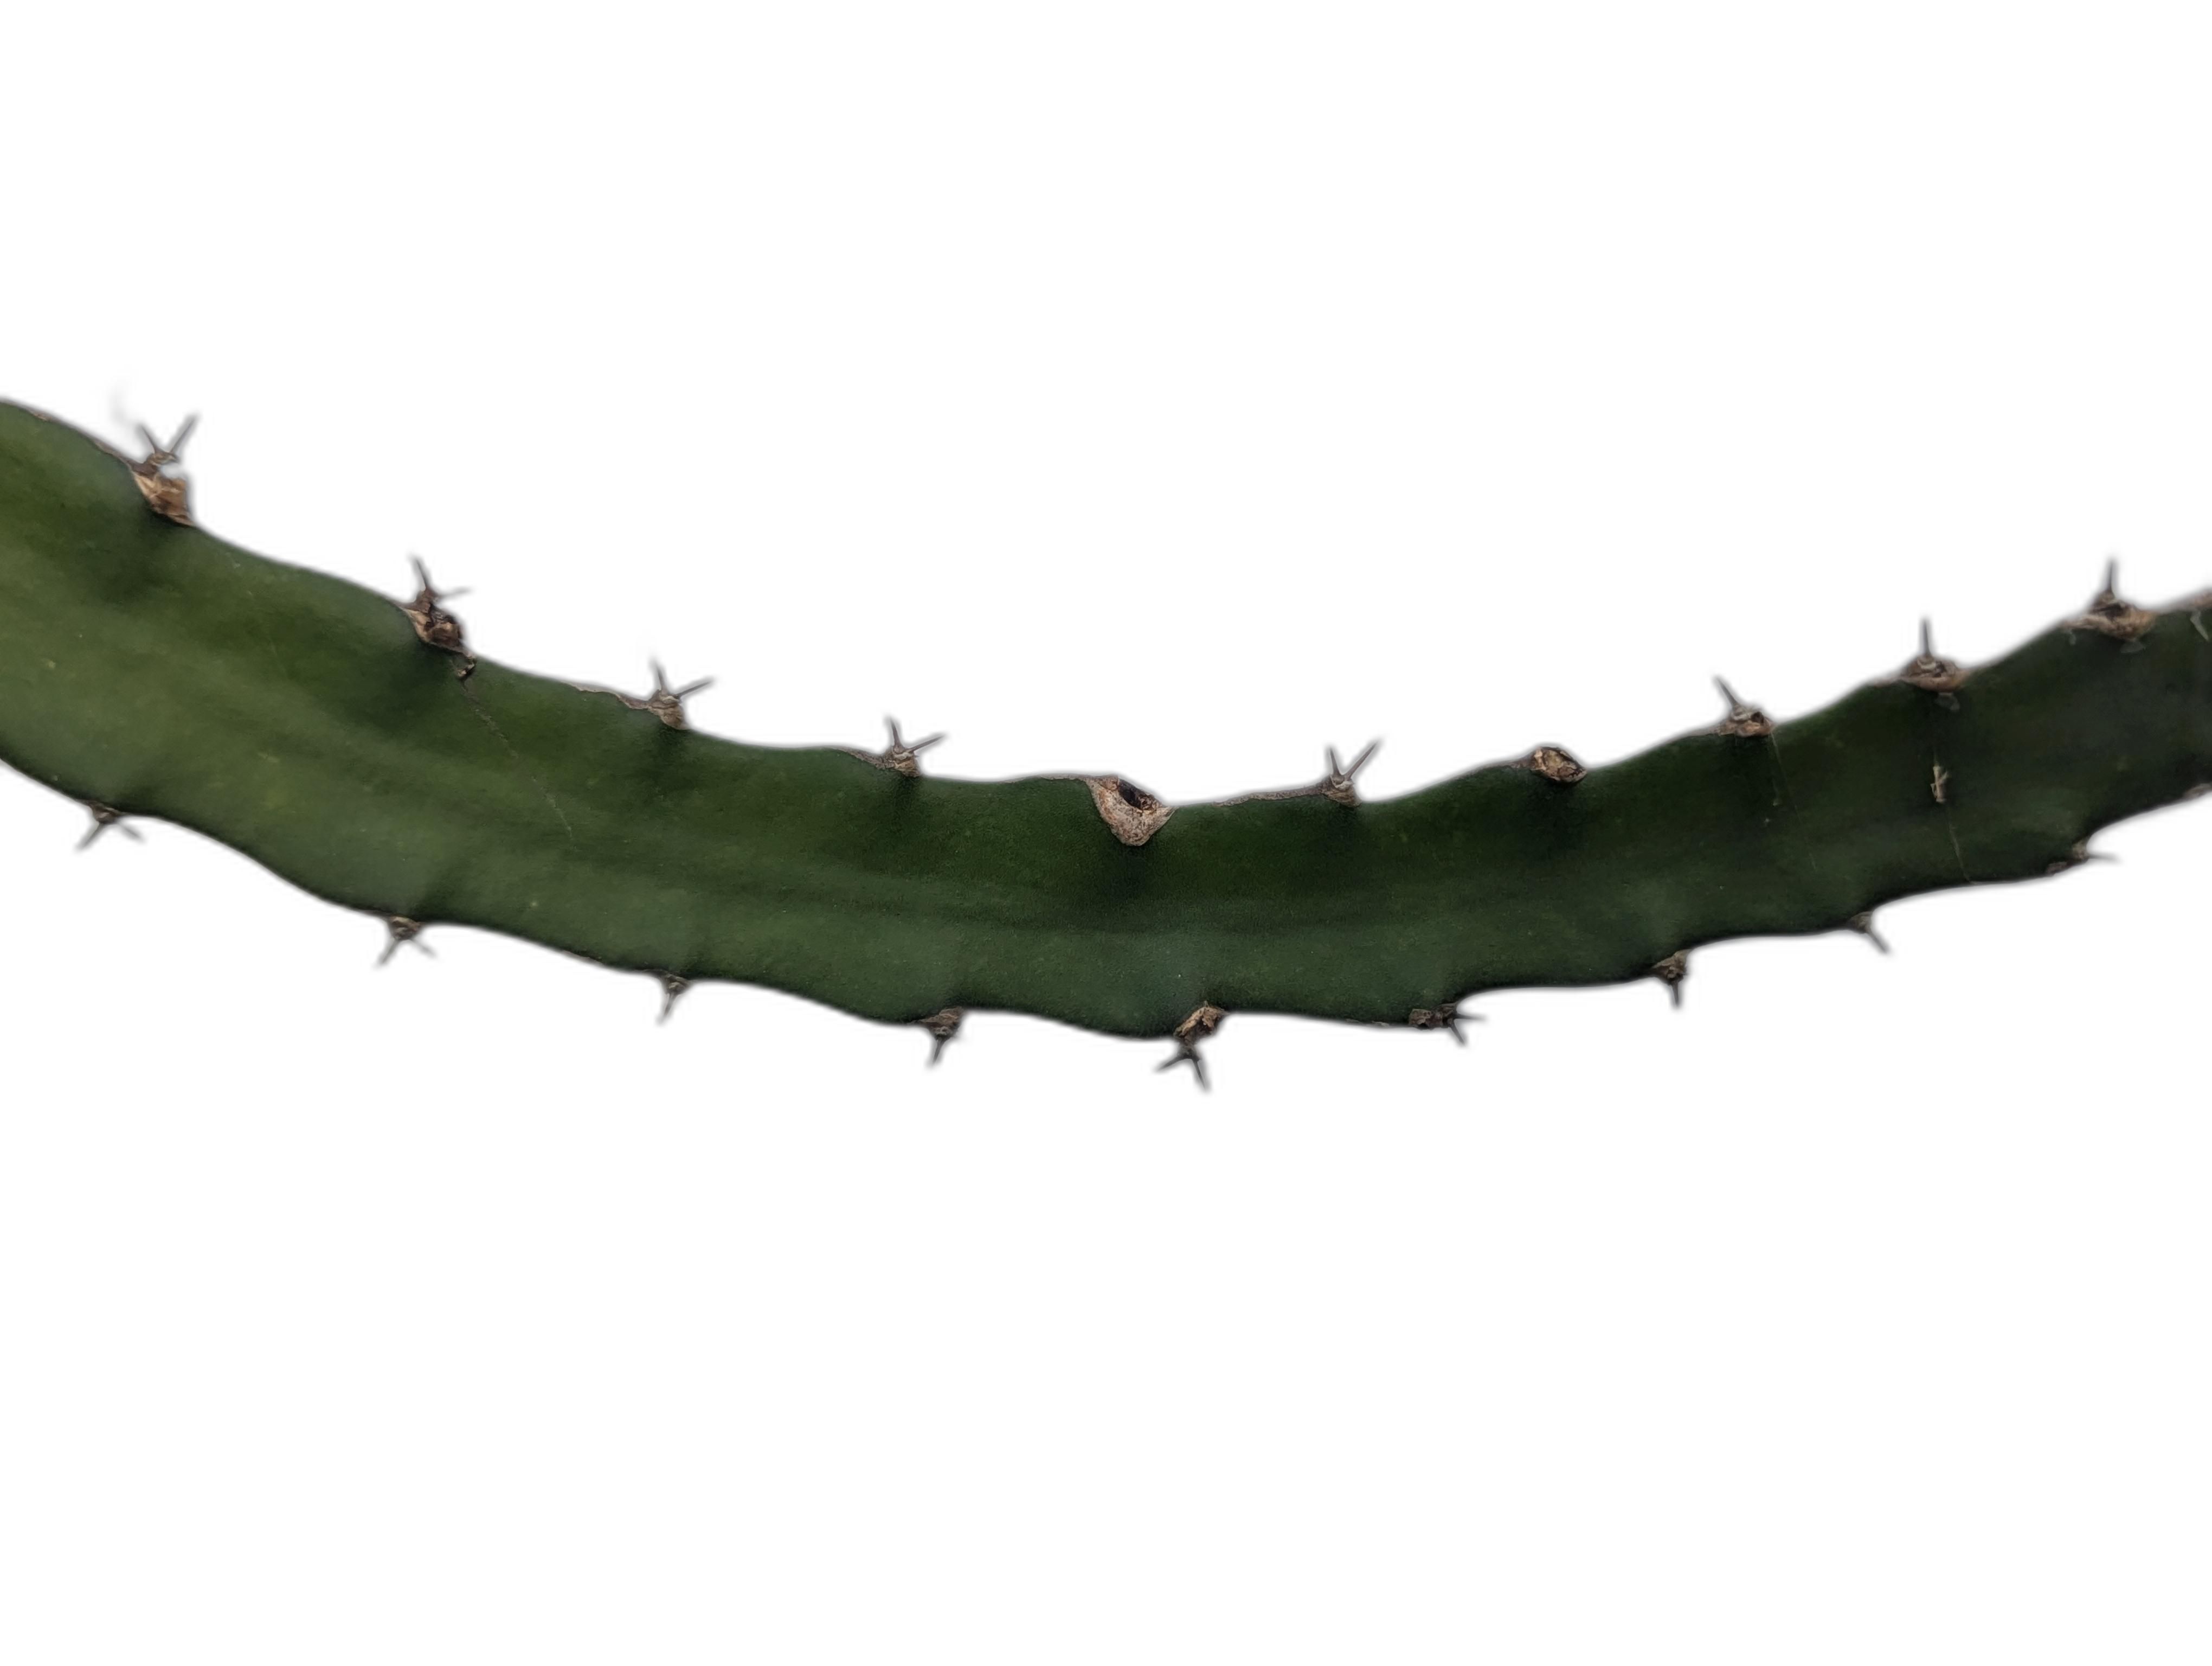
Label: Good leaf